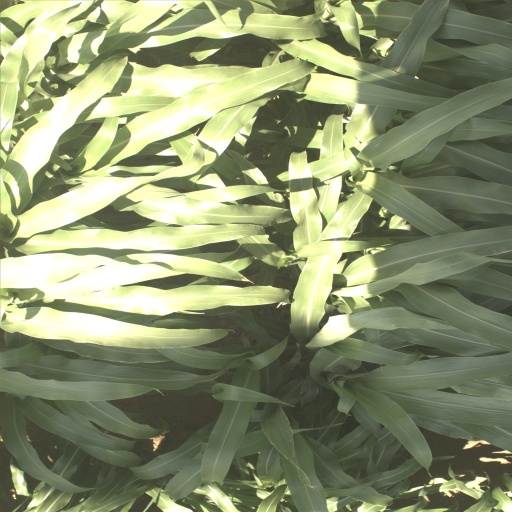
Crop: sorghum